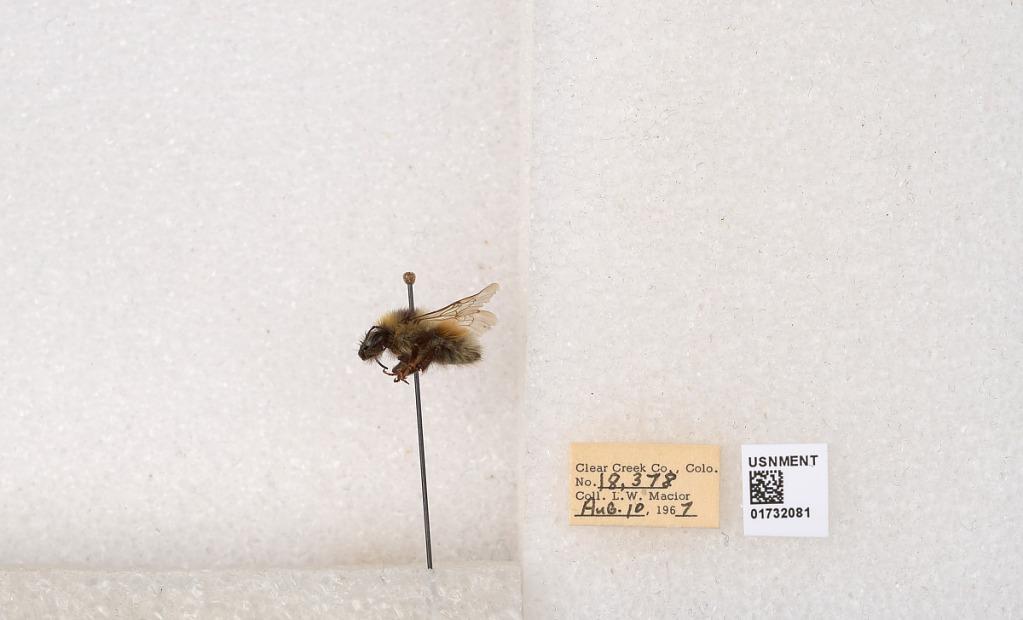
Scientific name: Bombus (Pyrobombus) sylvicola Kirby
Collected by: L. Macior
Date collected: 1967-8-10
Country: United States
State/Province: Colorado
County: Clear Creek
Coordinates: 39.6891, -105.644